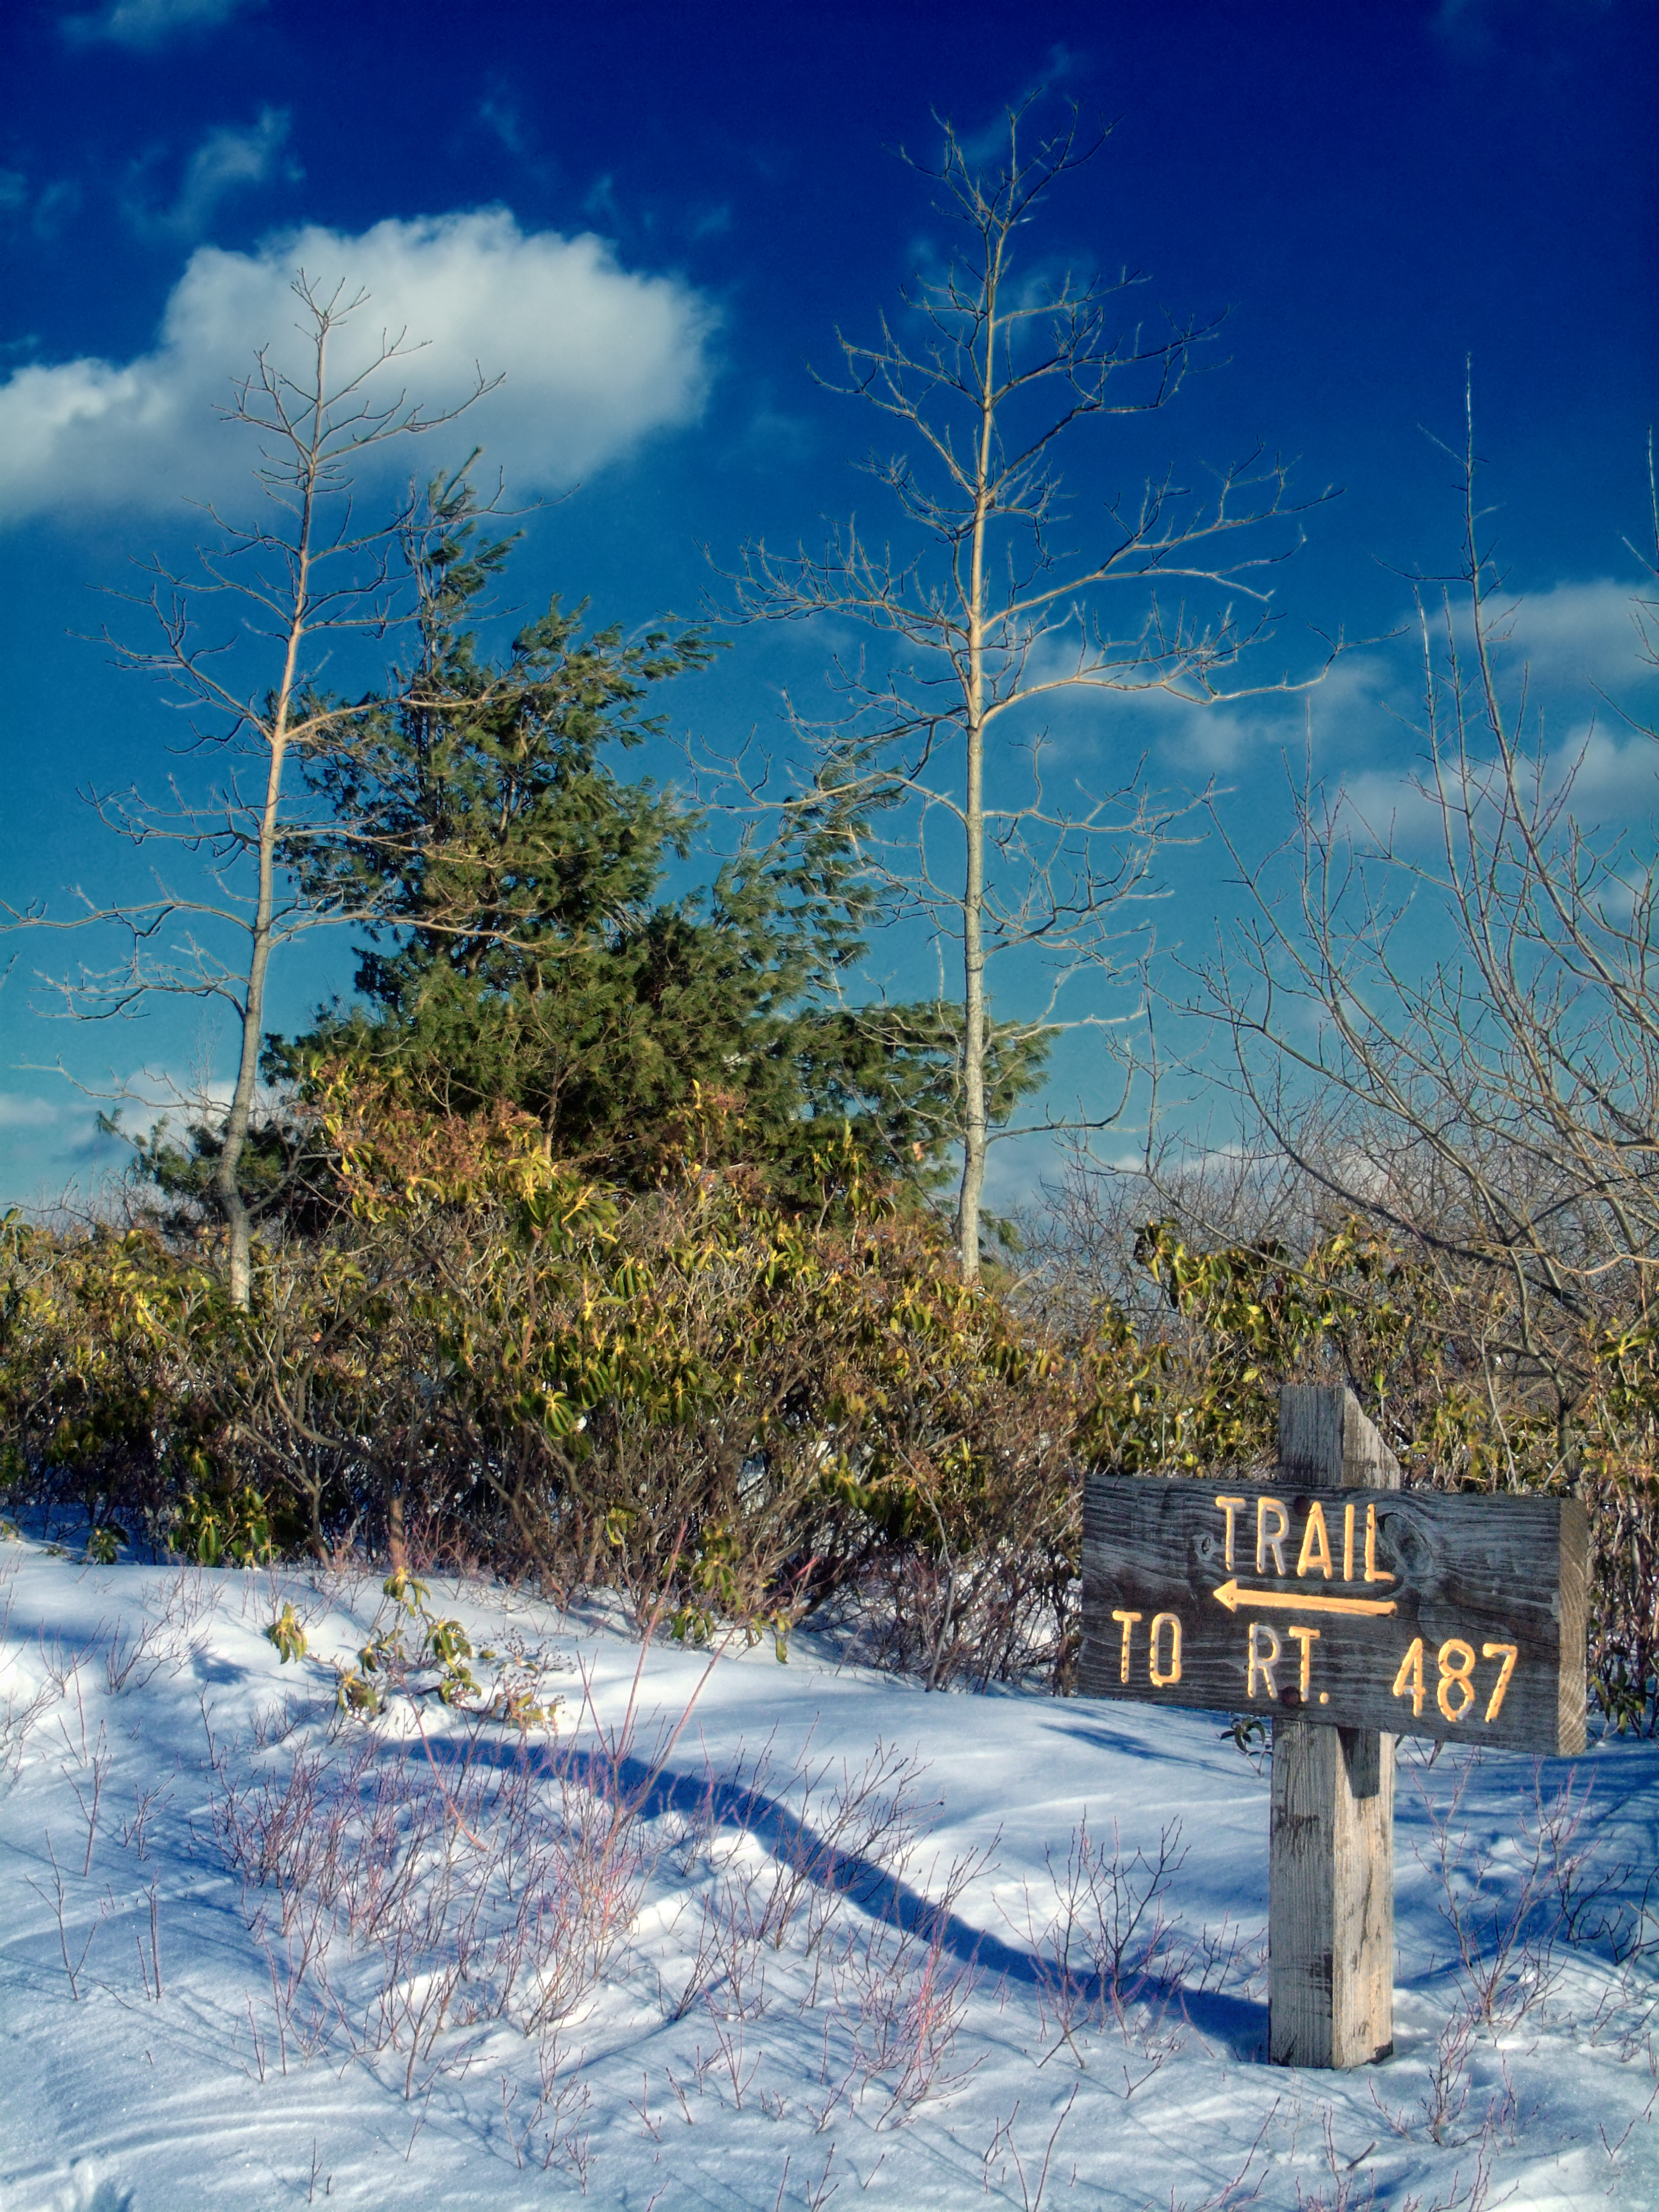
landscape, sea, tree, water, nature, mountain, snow, winter, cloud, plant, sky, hiking, sunlight, morning, wind, frost, sign, ice, reflection, weather, cumulus, blue, season, creativecommons, clouds, trailsign, pennsylvania, endlessmountains, luzernecounty, grandviewtrail, rickettsglenstatepark, redrockmountain, woody plant